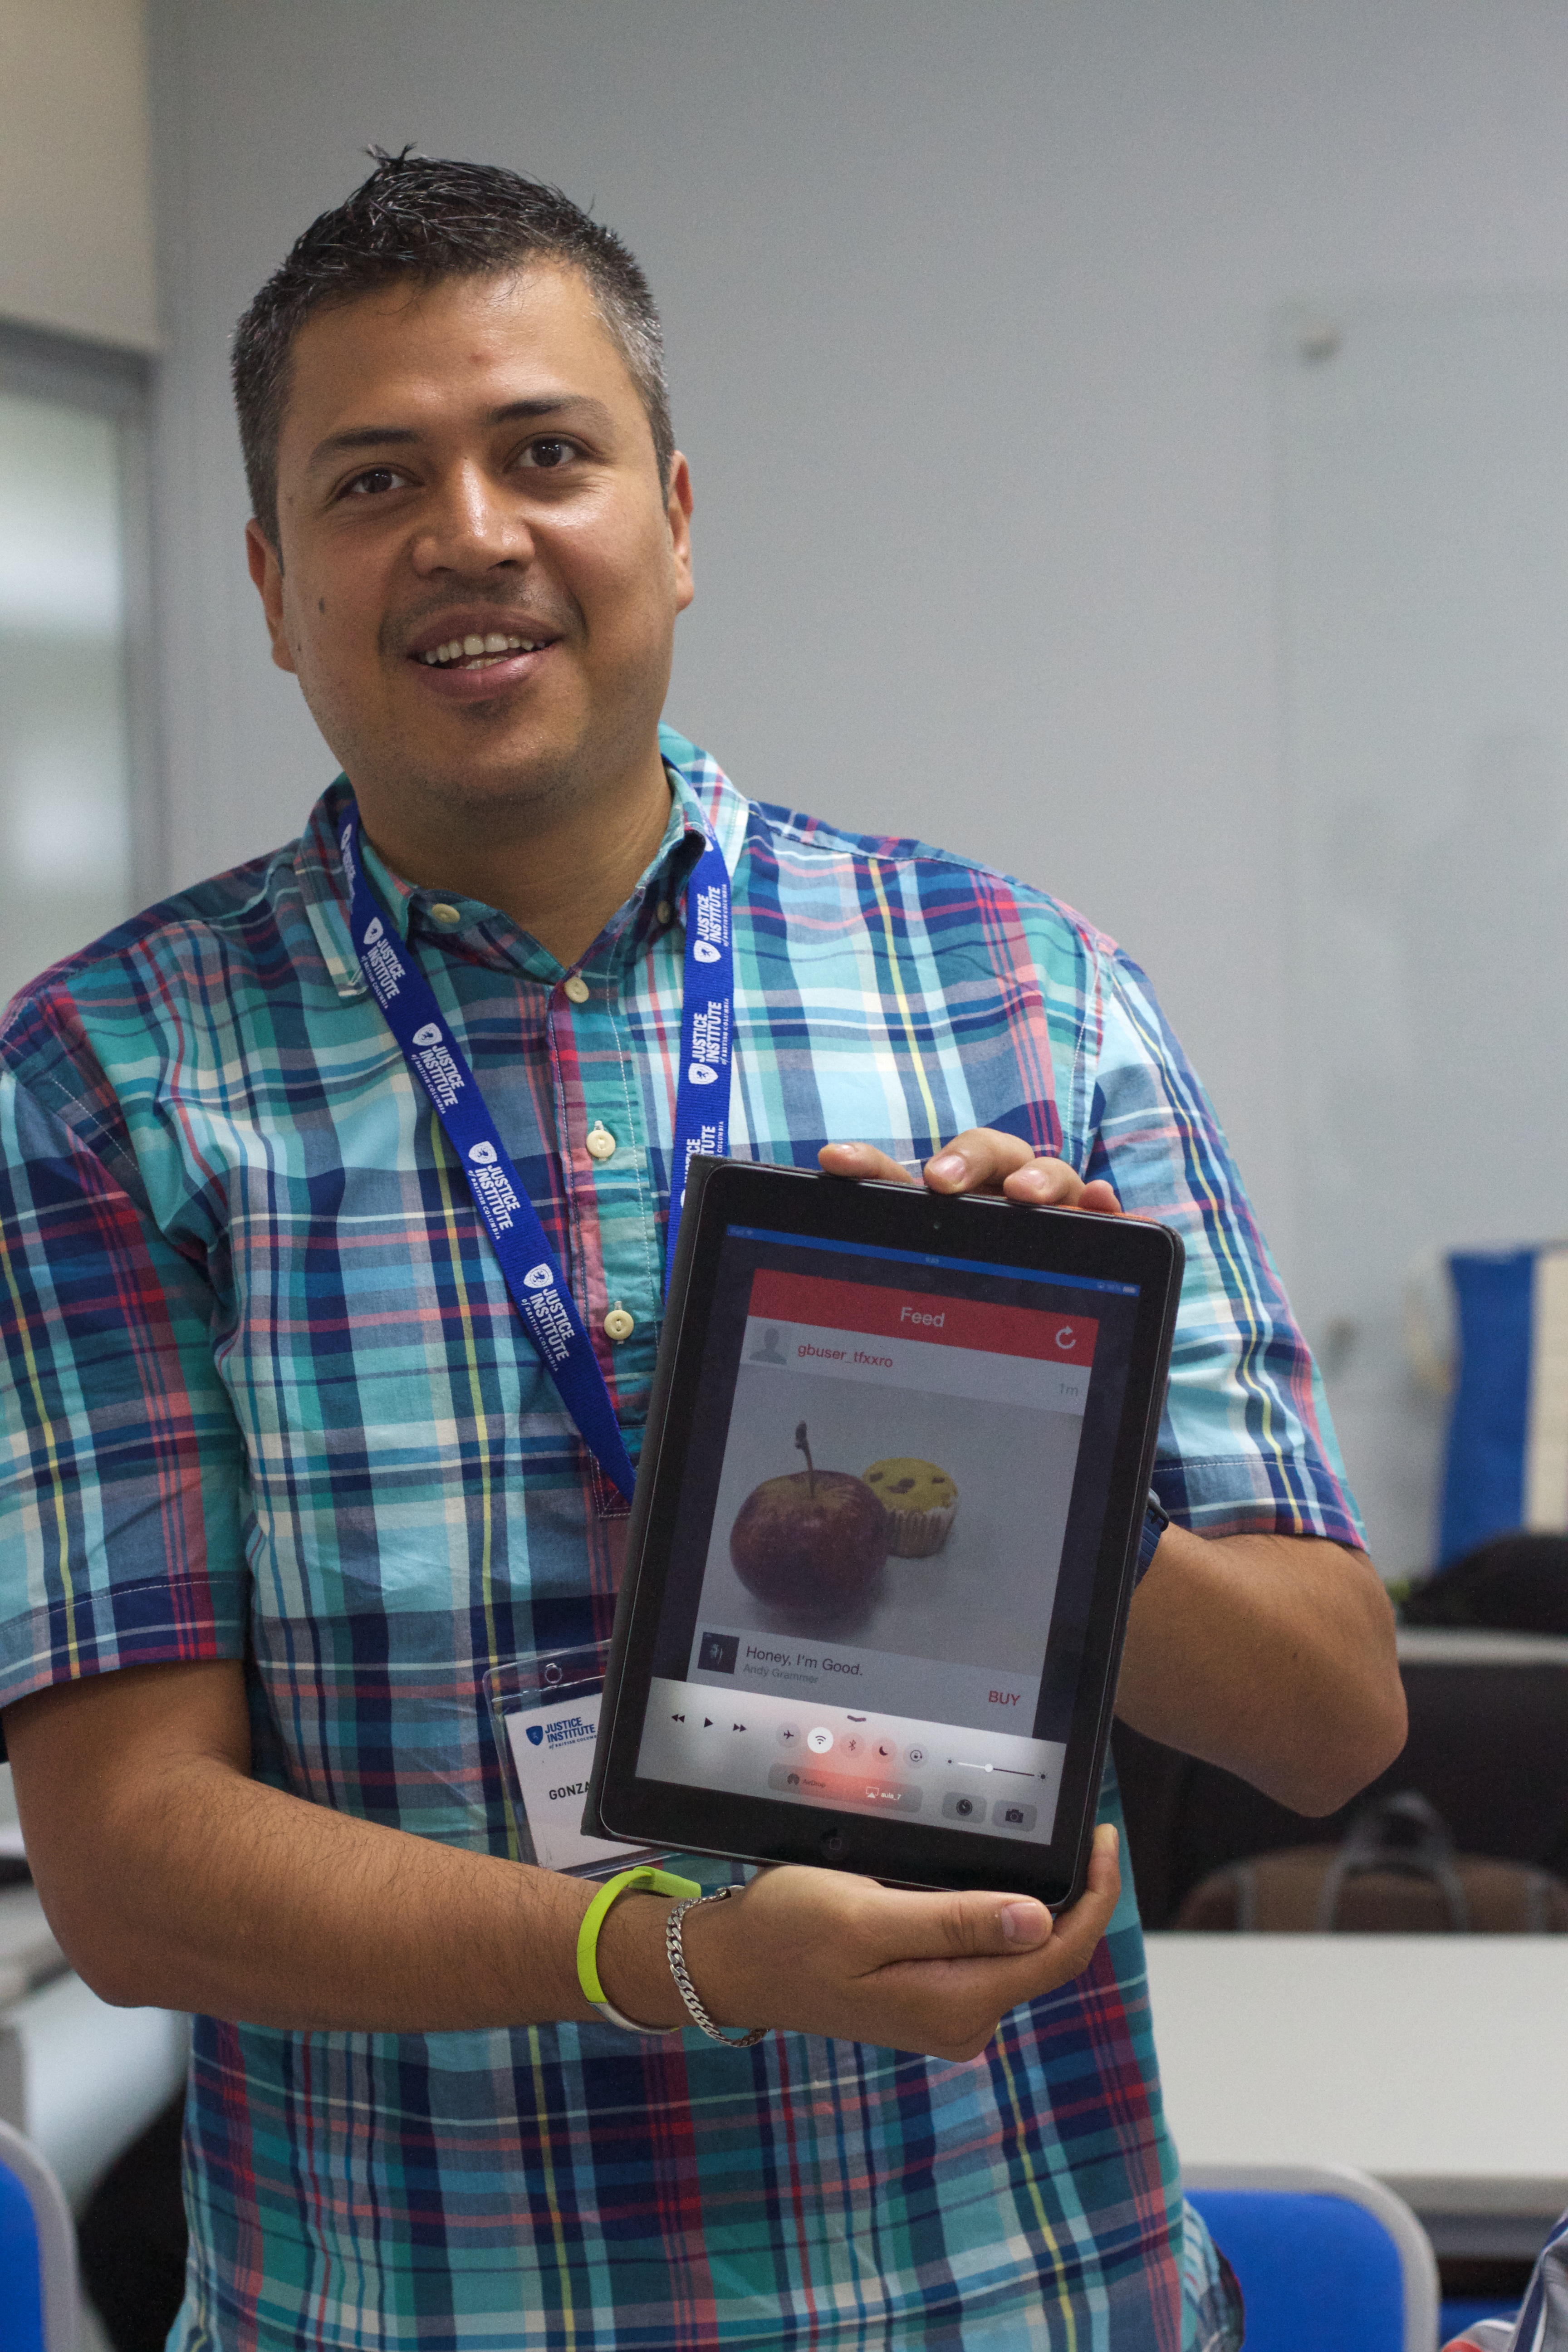
person, professional, design, udgagora